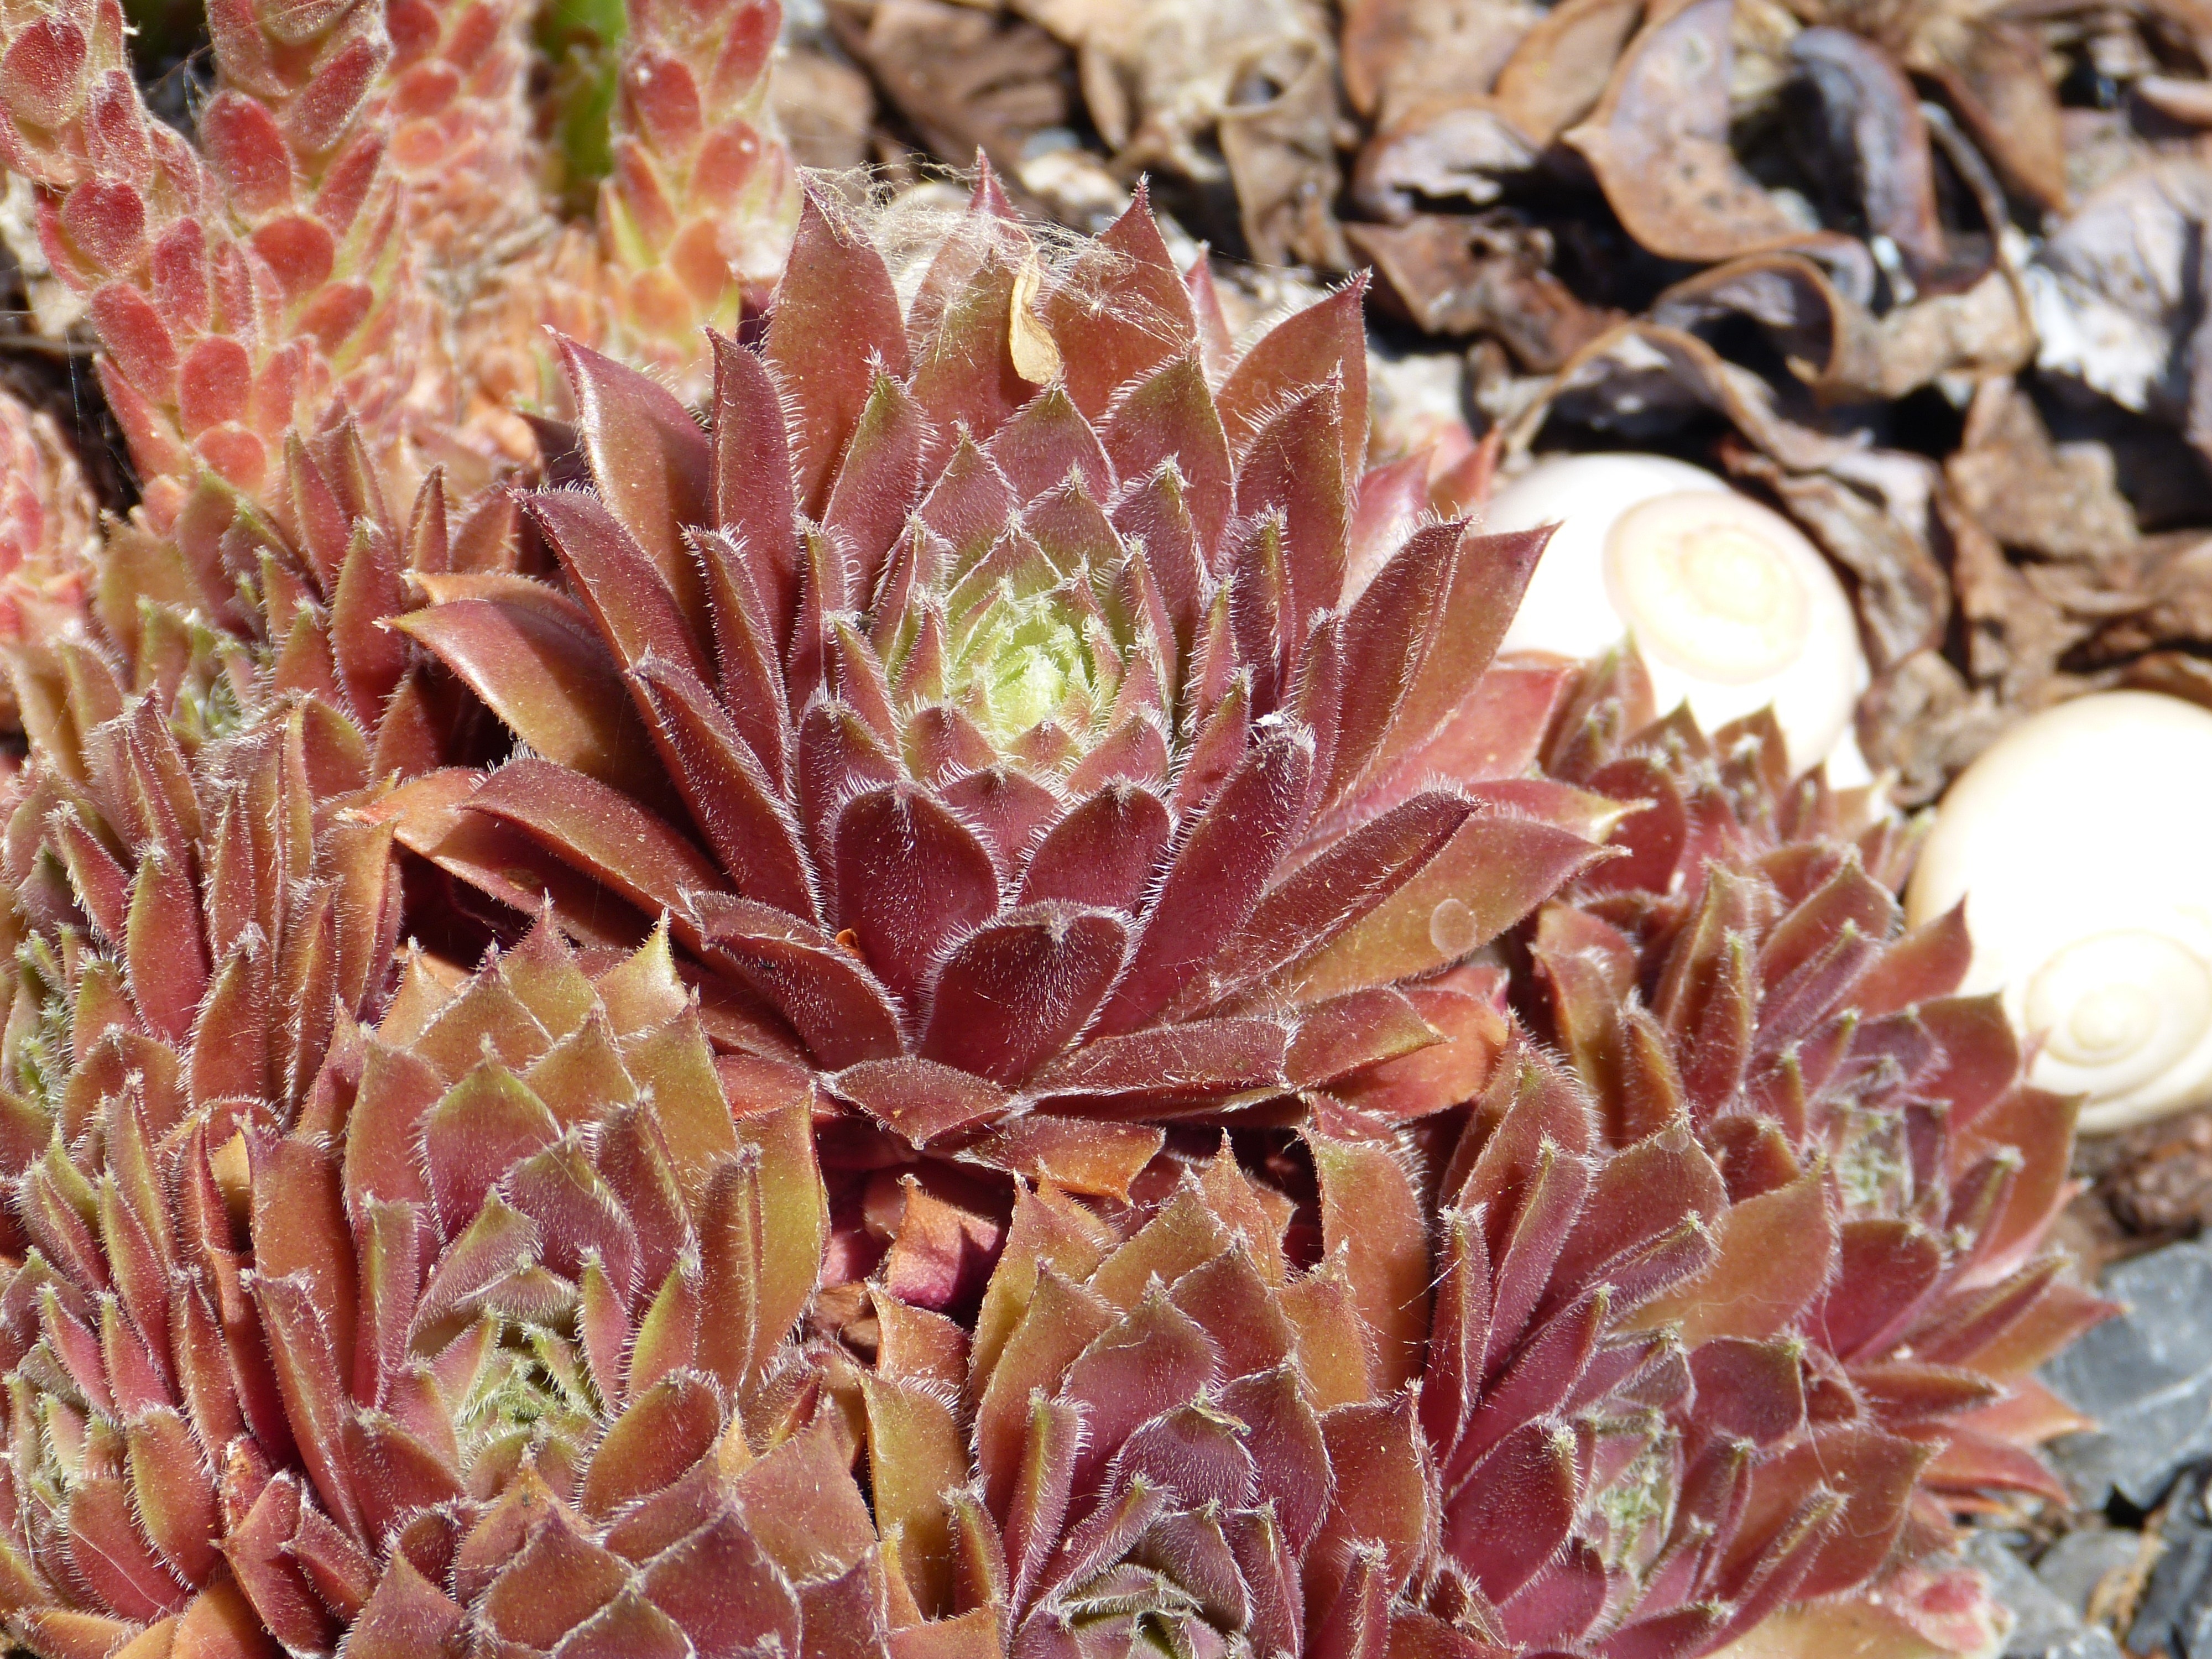
nature, blossom, cactus, plant, sun, leaf, flower, petal, bloom, spring, red, autumn, brown, botany, close, flora, season, flowering plant, land plant